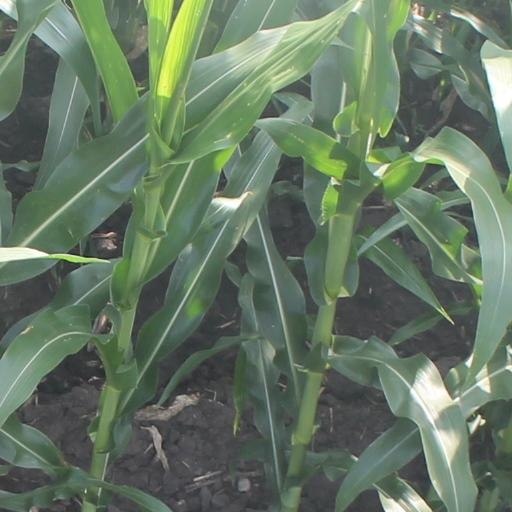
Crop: maize; corn